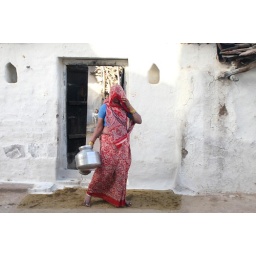
A woman is going to milk her cow after applying cow dung on the enterance to her home in Khajuraho old village.